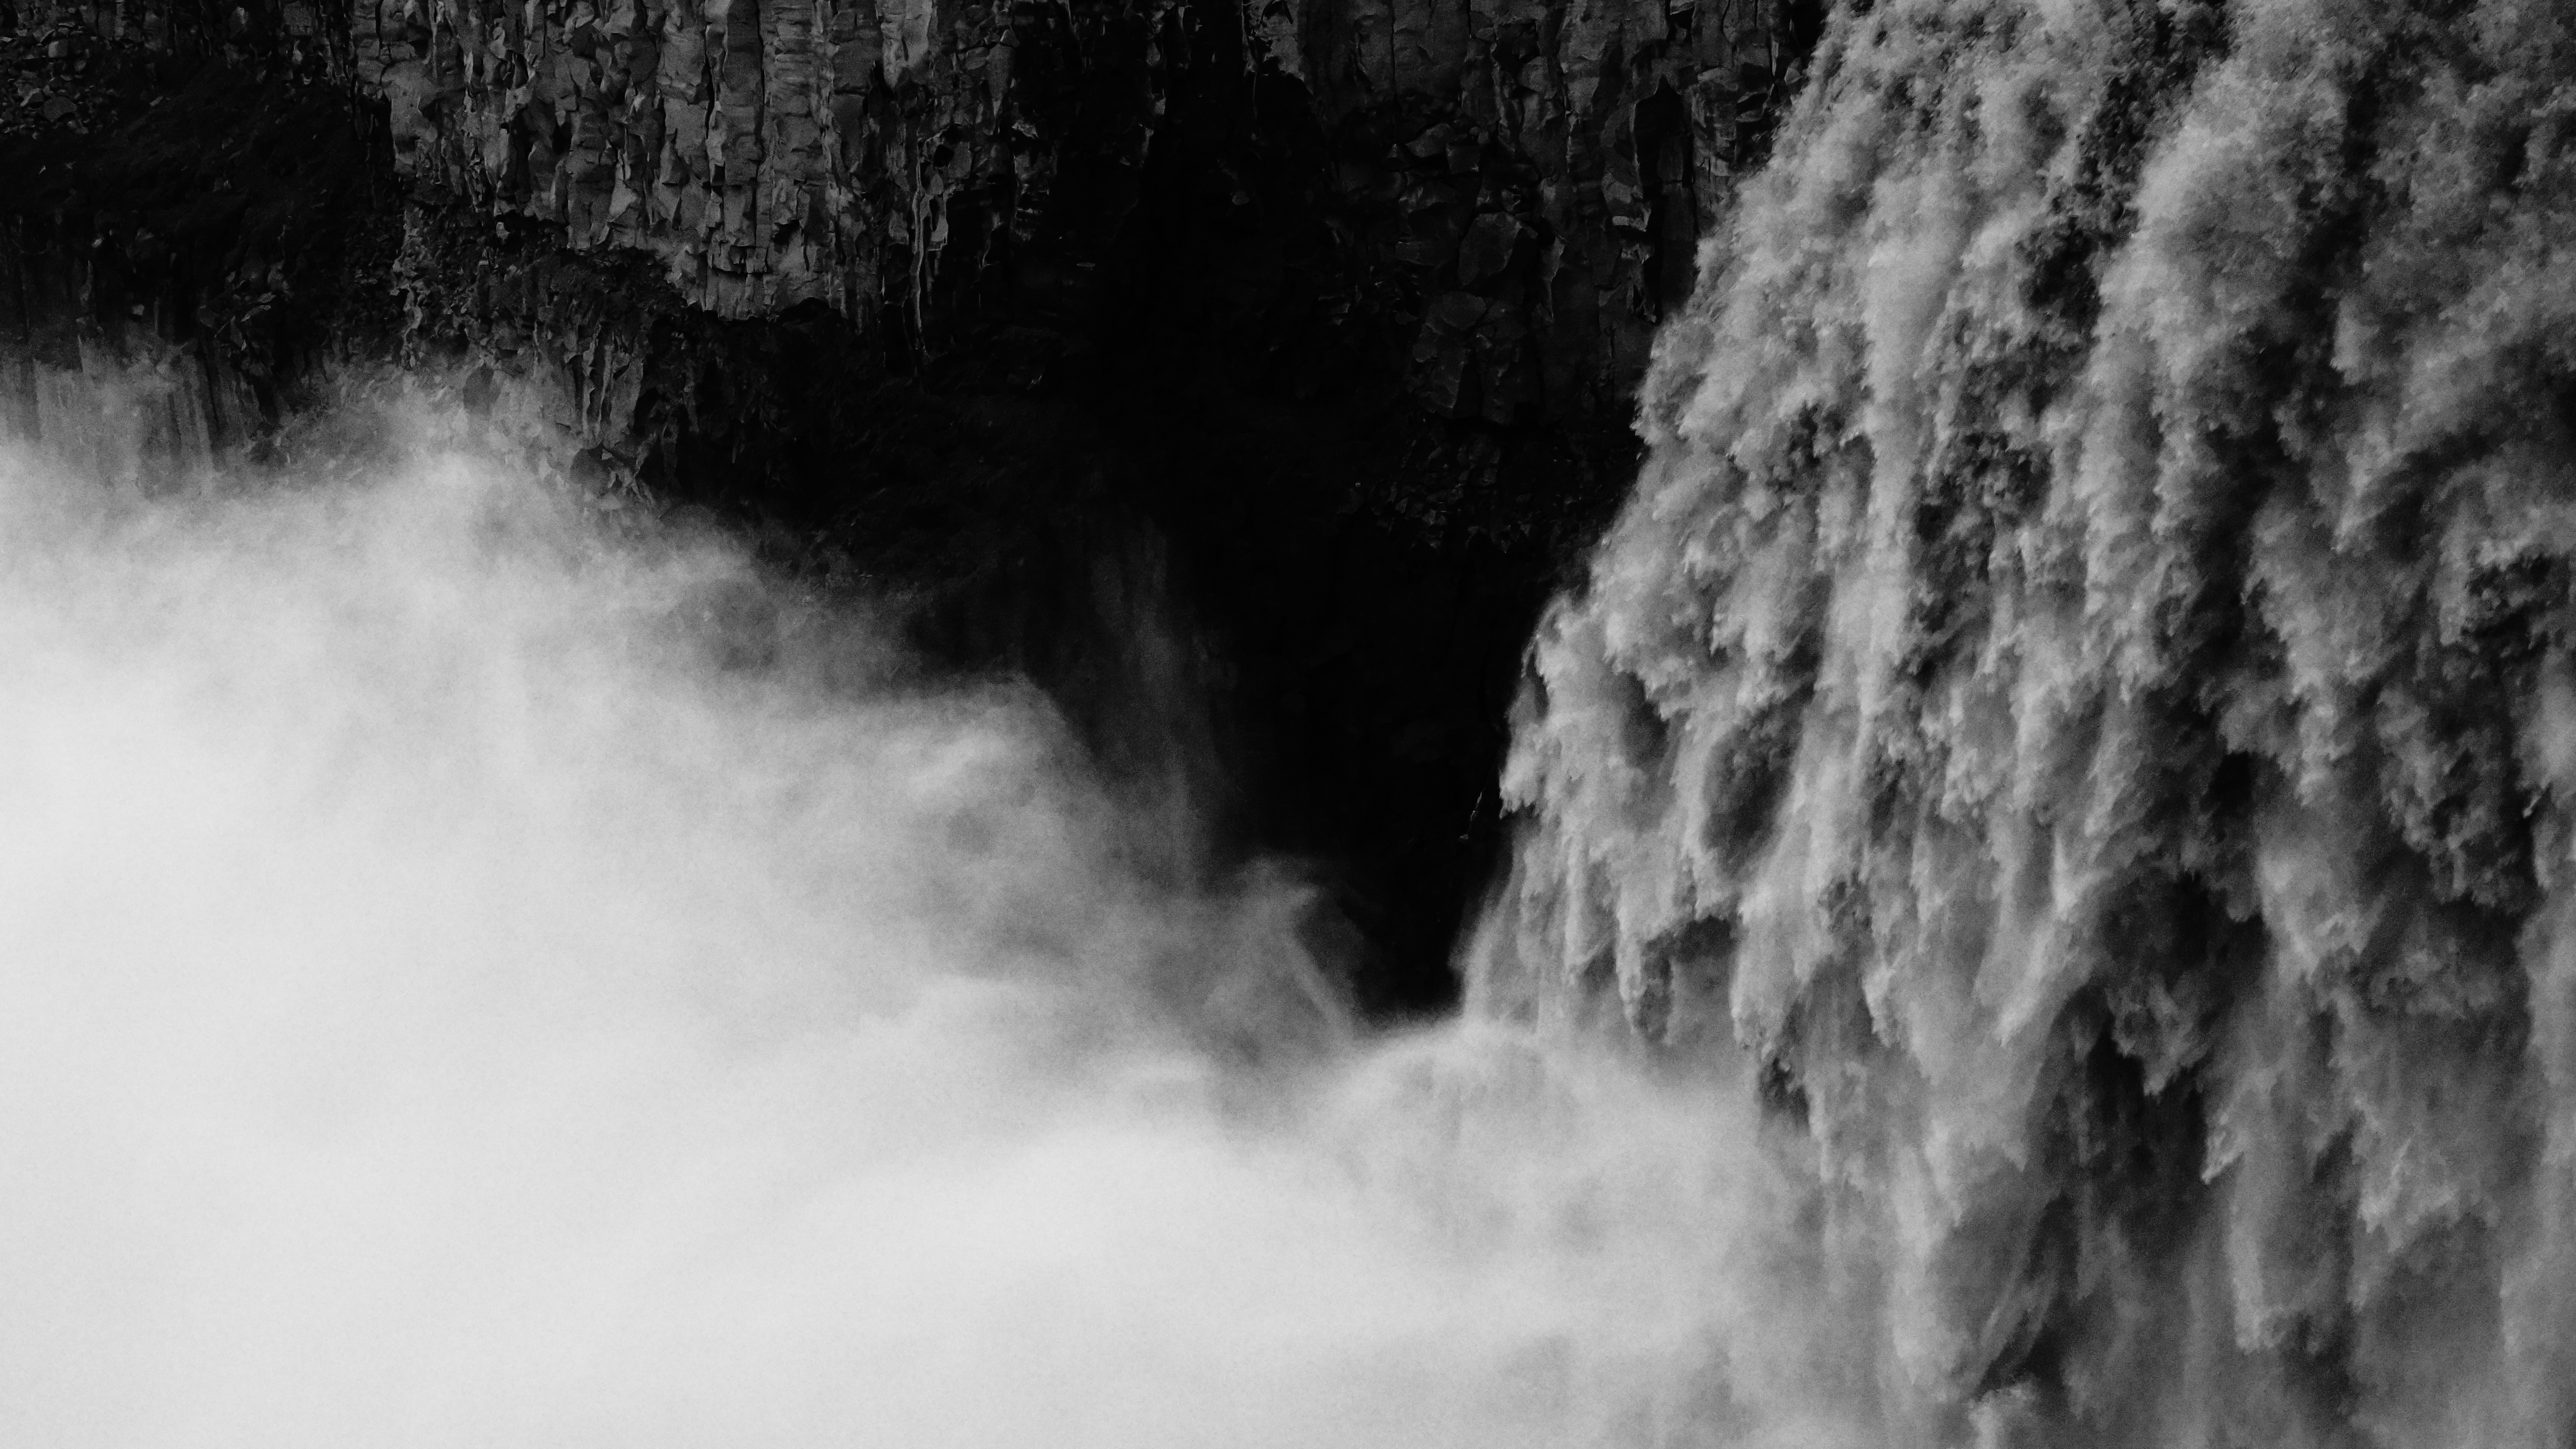
water, nature, rock, waterfall, black and white, mist, monochrome, water feature, freezing, monochrome photography, atmospheric phenomenon